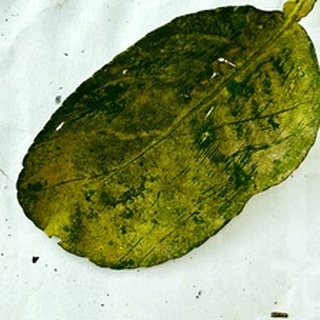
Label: lemon_sooty_mould